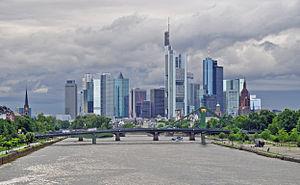
vue de la ville de Francfort-sur-le-Main, prise depuis le Deutschherrnbruecke (trad «
Ces listes classent les bâtiments de l'Union européenne qui ont une hauteur d'au moins 150 mètres, mesurée selon les standards habituels. Sont compris dans ces mesures les flèches et les éléments architecturaux, à l'exclusion des antennes radio. Pour les bâtiments existants, ce sont les hauteurs actuelles qui sont retenues dans ces classements. Cette liste inclut les bâtiments en construction qui ont déjà atteint leur hauteur finale.